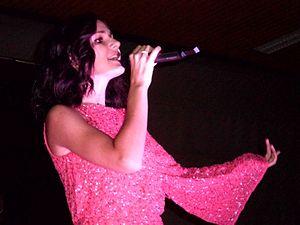
Cindy Brand est une chanteuse française germanophone.